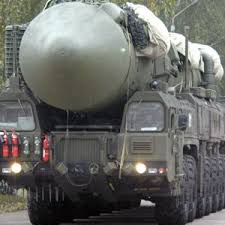
Label: Rs-24